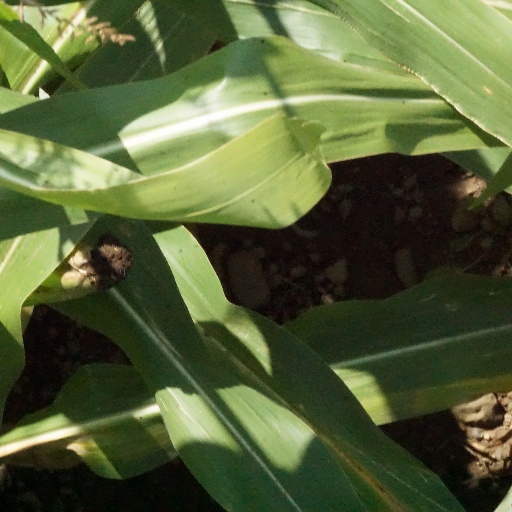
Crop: maize; corn